Leonard Neale

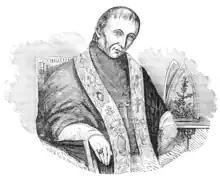
Portrait of Archbishop Leonard Neale

As the Catholic population of Washington grew, a need arose for a Catholic girls school. Neale suggested to Lalor, his friend from Philadelphia, that she start a religious community to operate a girls school in Washington. Lalor and two of her associates, Maria McDermott and Maria Sharpe, moved to the District of Columbia, taking up temporary residence at a Poor Clares community in Georgetown. The women soon became known as the "three pious ladies".